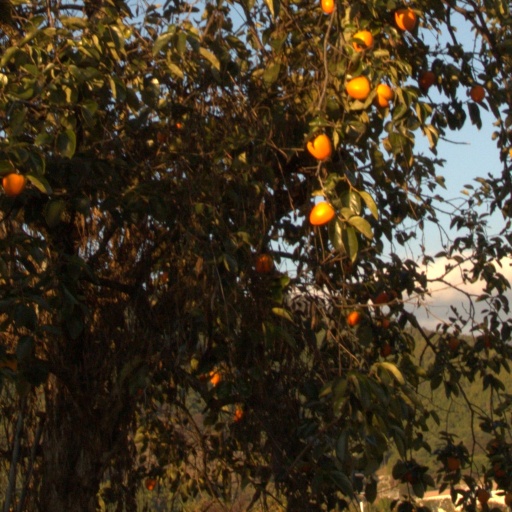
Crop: grape